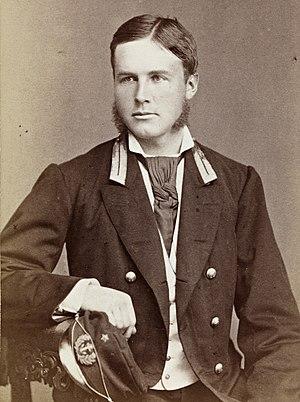
Carl Sofus Lumholtz était un explorateur et ethnographe norvégien, connu pour ses minutieuses recherches de terrain et ses publications ethnographiques sur les cultures autochtones de l'Australie et du Mexique.